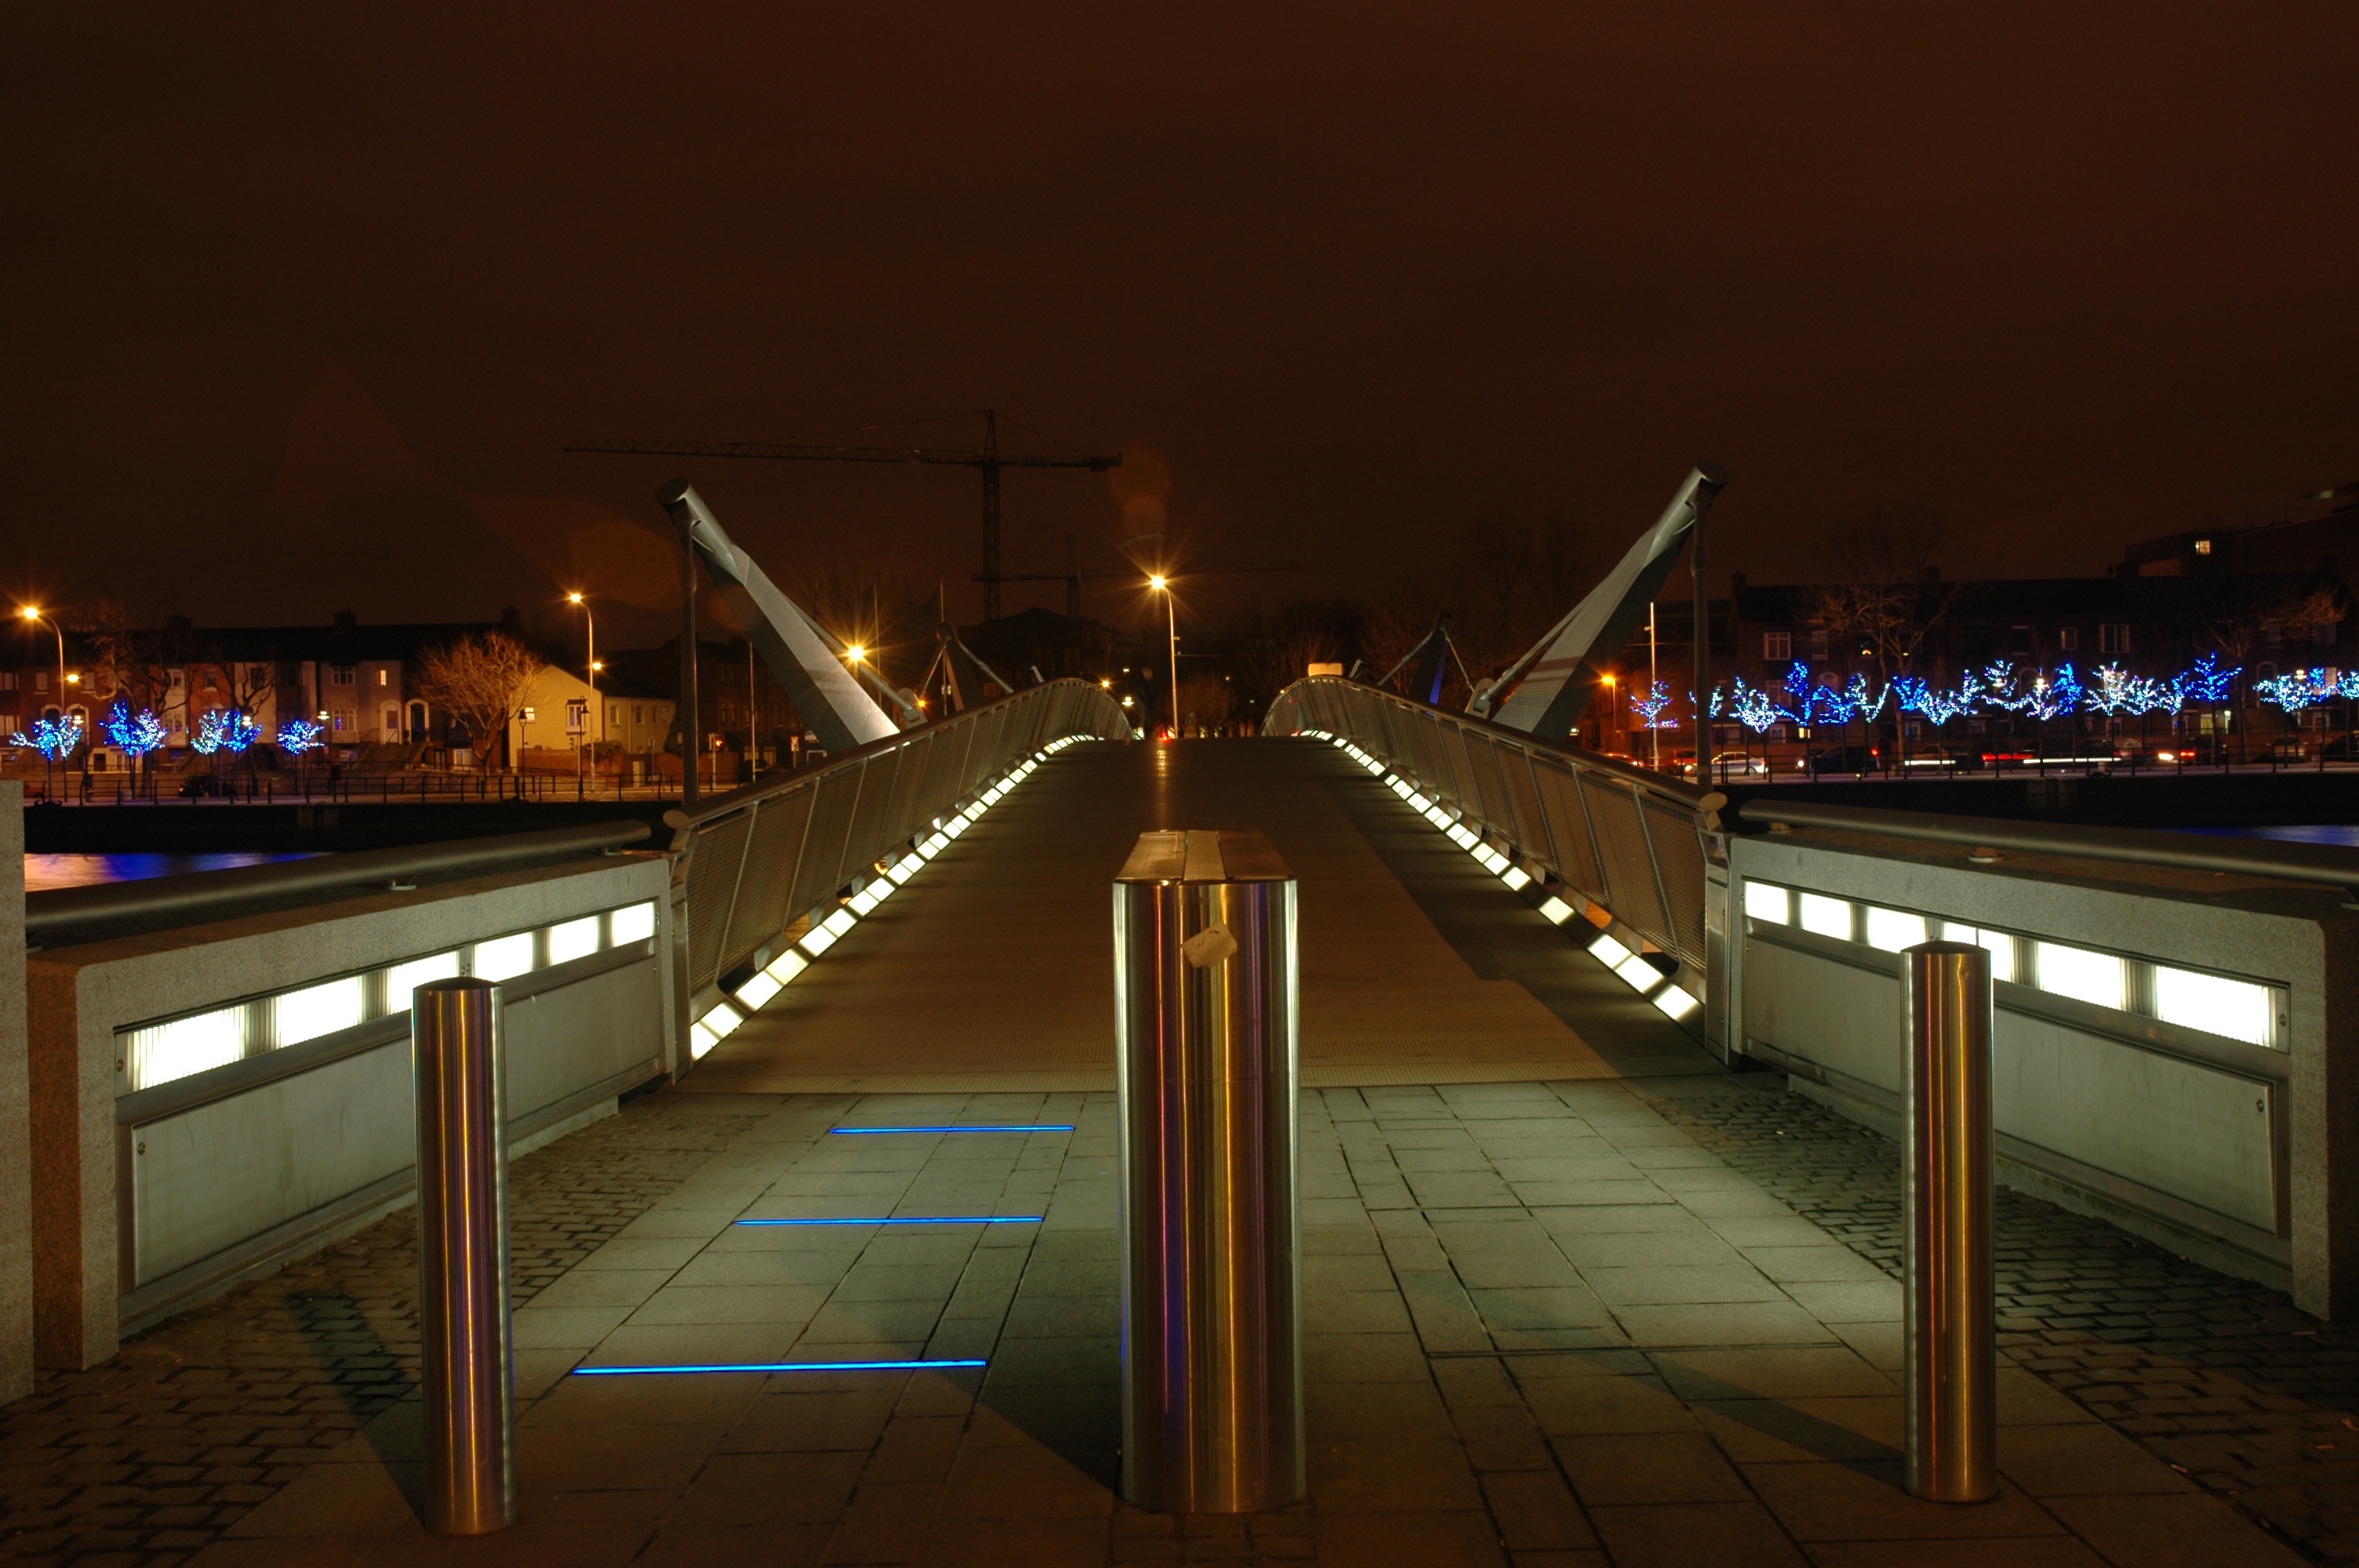
light, bridge, night, city, urban, river, cityscape, dusk, evening, reflection, darkness, tourism, lighting, ireland, european, dublin, foot bridge, liffey